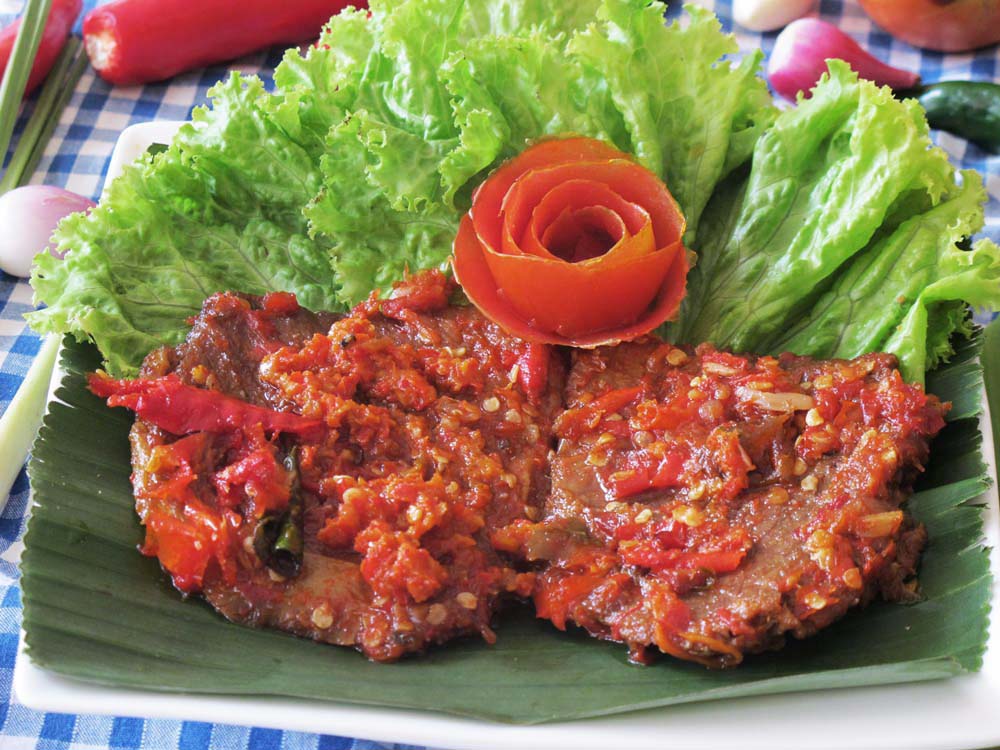
Label: dendeng_batokok